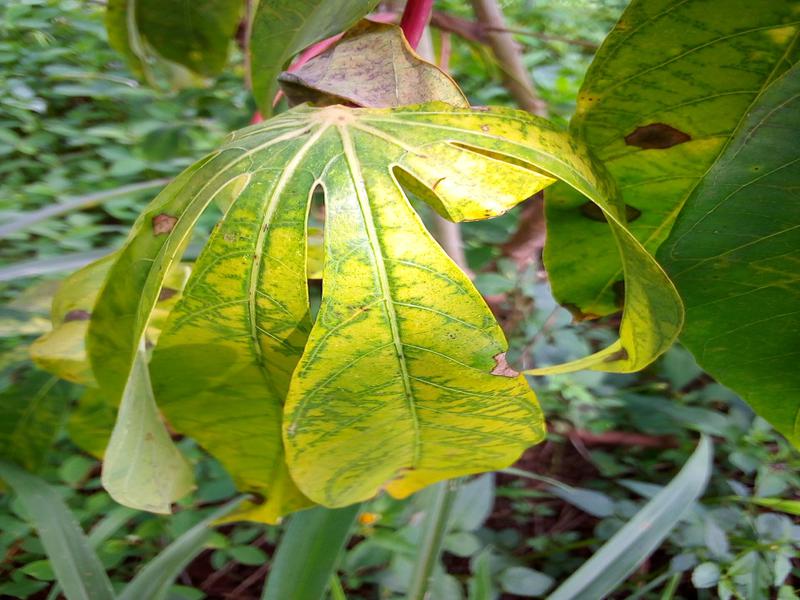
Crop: cassava
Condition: brown_streak_disease